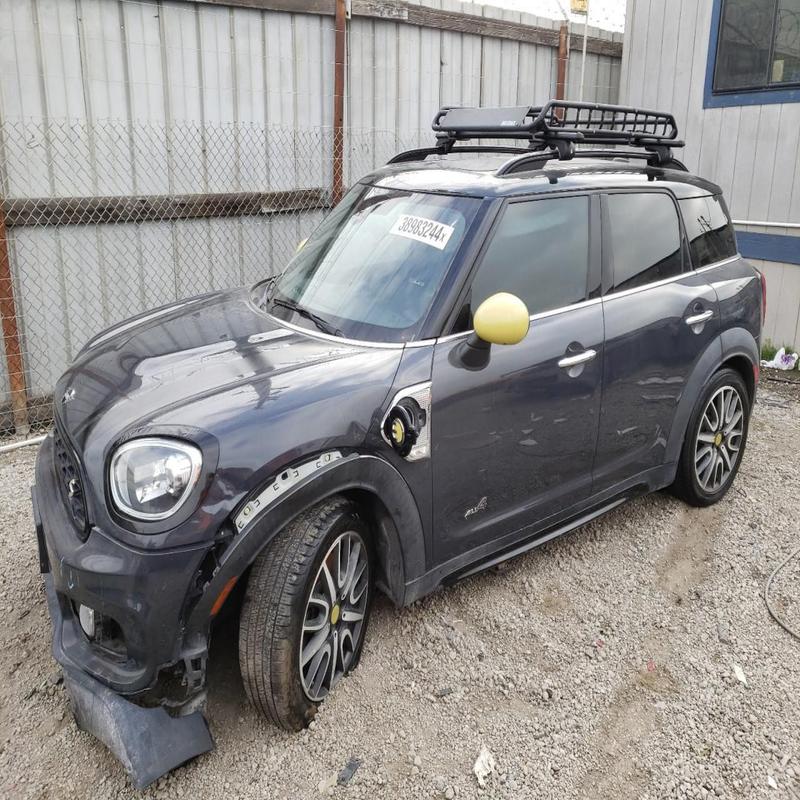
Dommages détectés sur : pare-choc avant, aile avant gauche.
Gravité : mineur